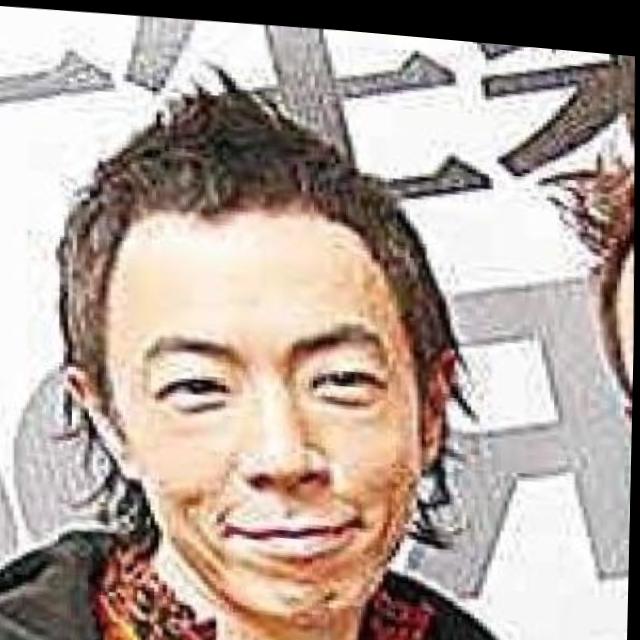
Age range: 45-64